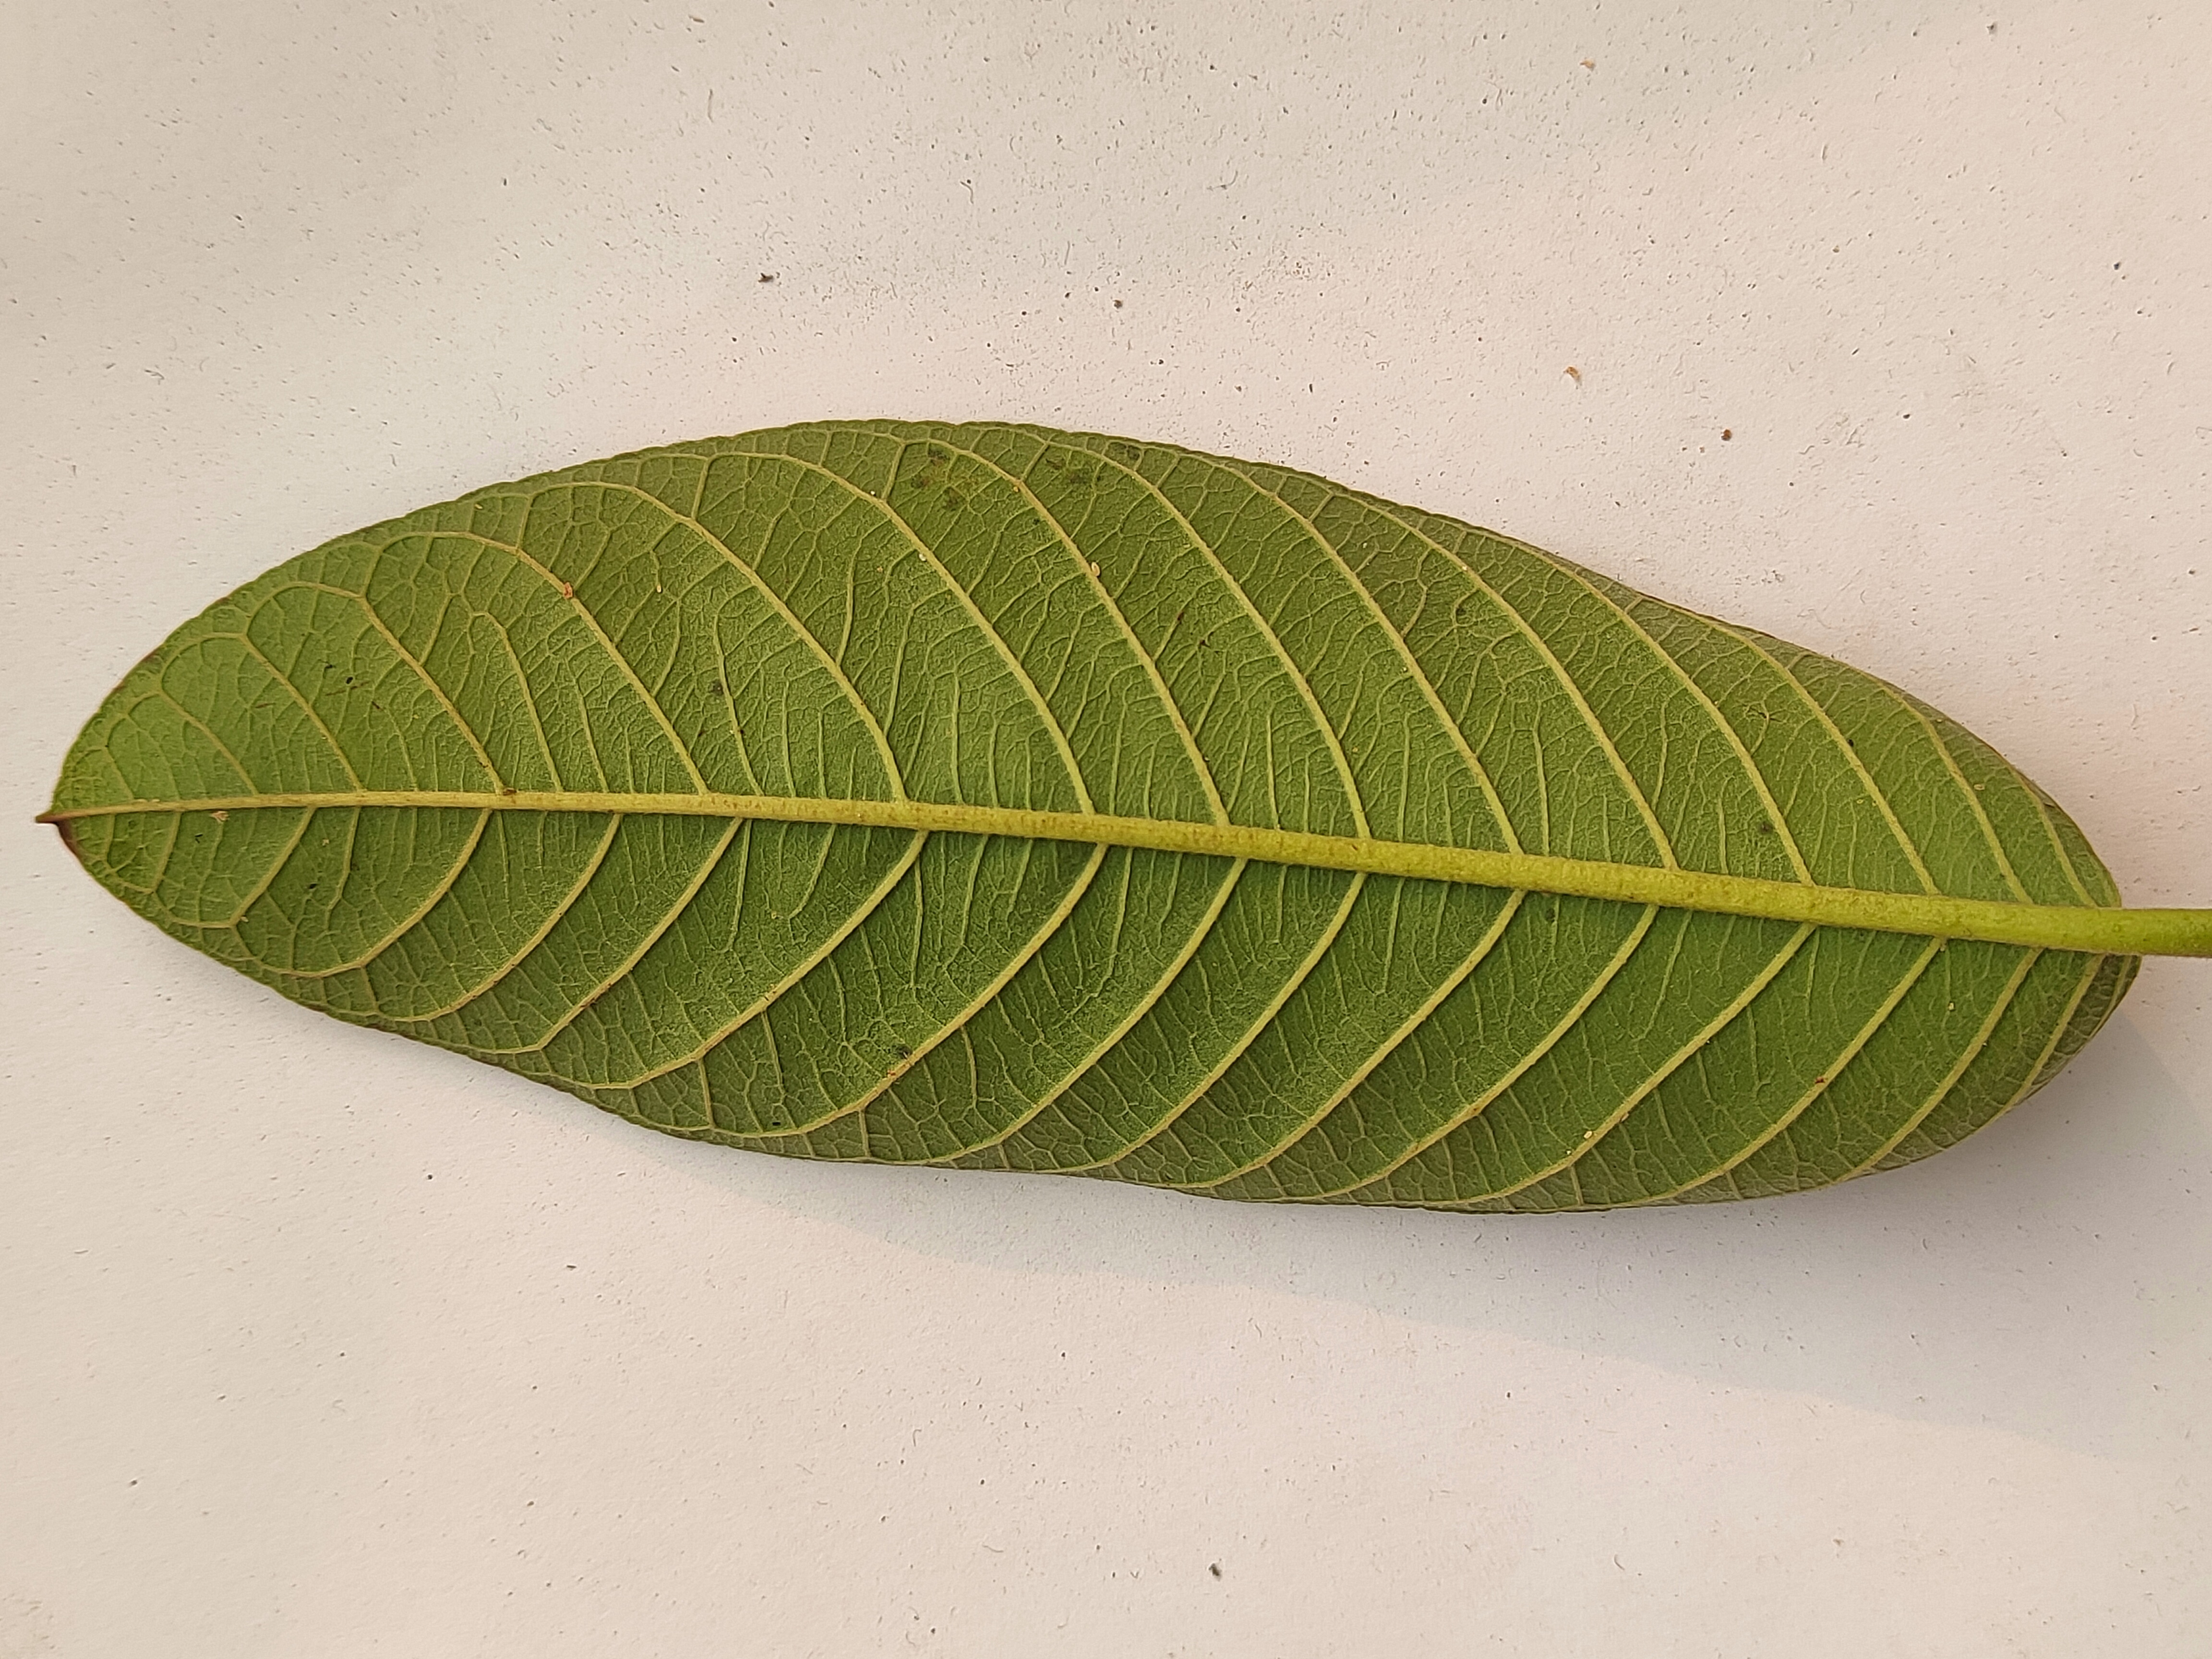
Leaf variety: Guava